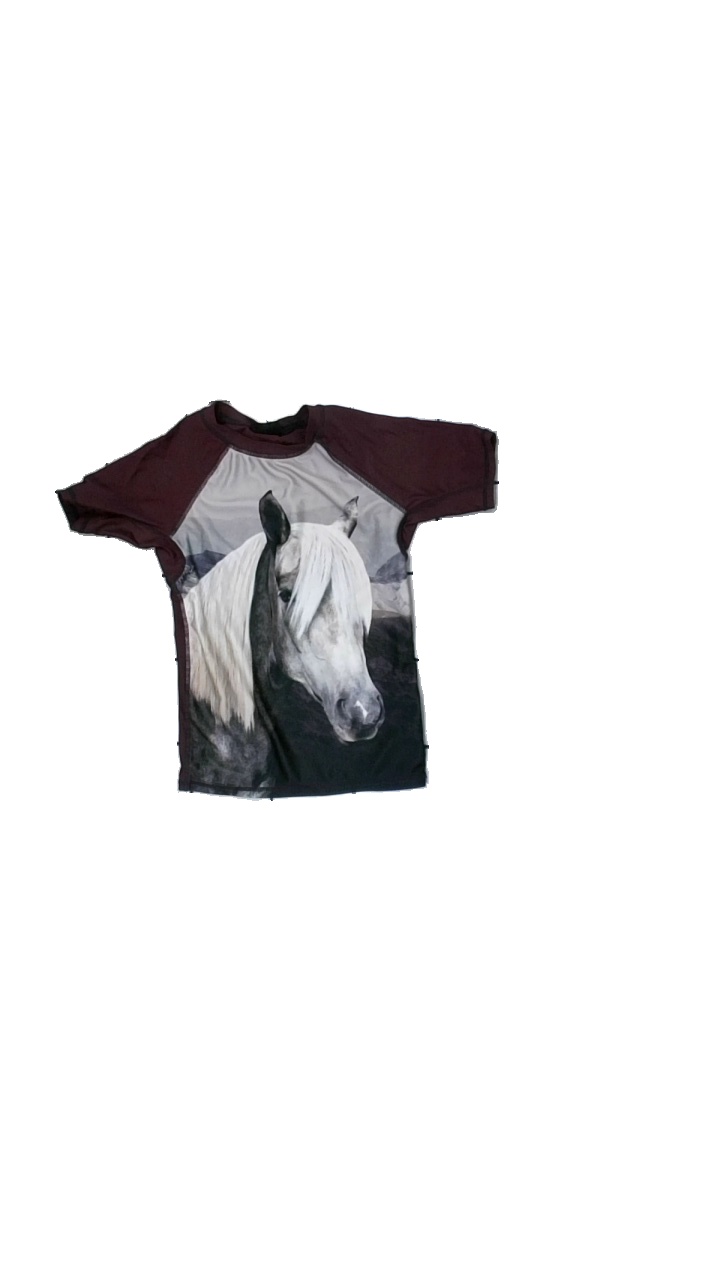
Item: T-shirt (Children)
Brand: Molo
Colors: White, Grey, Purple
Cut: Regular
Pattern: Animal print
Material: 100% nylone
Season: All
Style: Sports
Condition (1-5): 5
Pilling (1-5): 5
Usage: Reuse
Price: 50-100